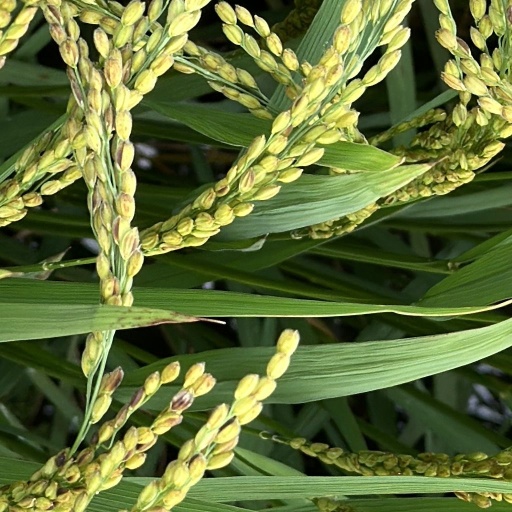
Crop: rice